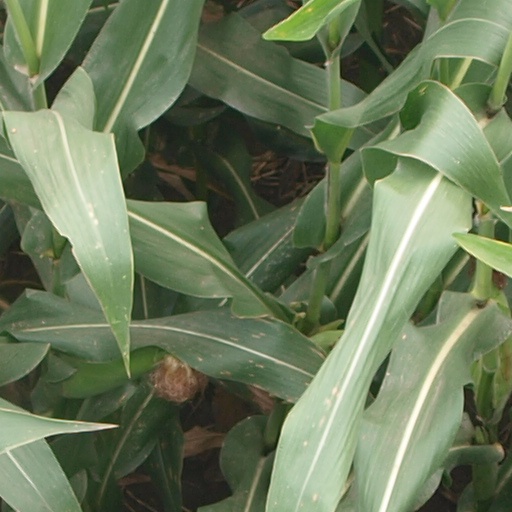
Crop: maize; corn